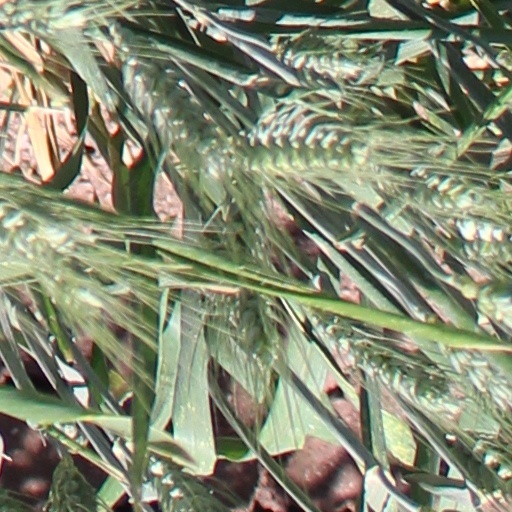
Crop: wheat